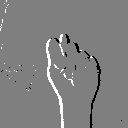
ASL letter: t